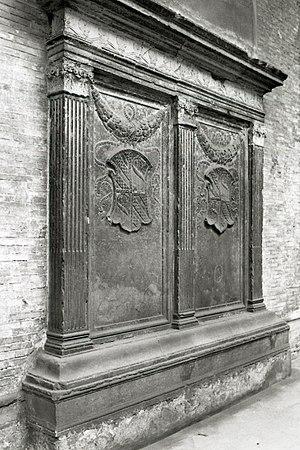
Pandolfo III Malatesta dit « il Grande », né à Fano le 2 janvier 1370 et mort dans cette même ville le 3 octobre 1427 est un condottiere italien. Seigneur de Fano, Brescia et Bergame. Il était un membre de la puissante maison de Malatesta.